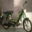
Label: motorcycle